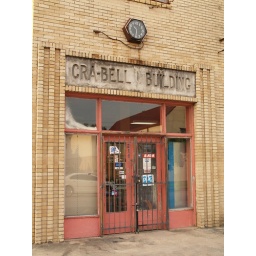
Houston Texas walking around the Old Montrose neighborhood down Westheimer street 2010 Building Streets Signs Vintage